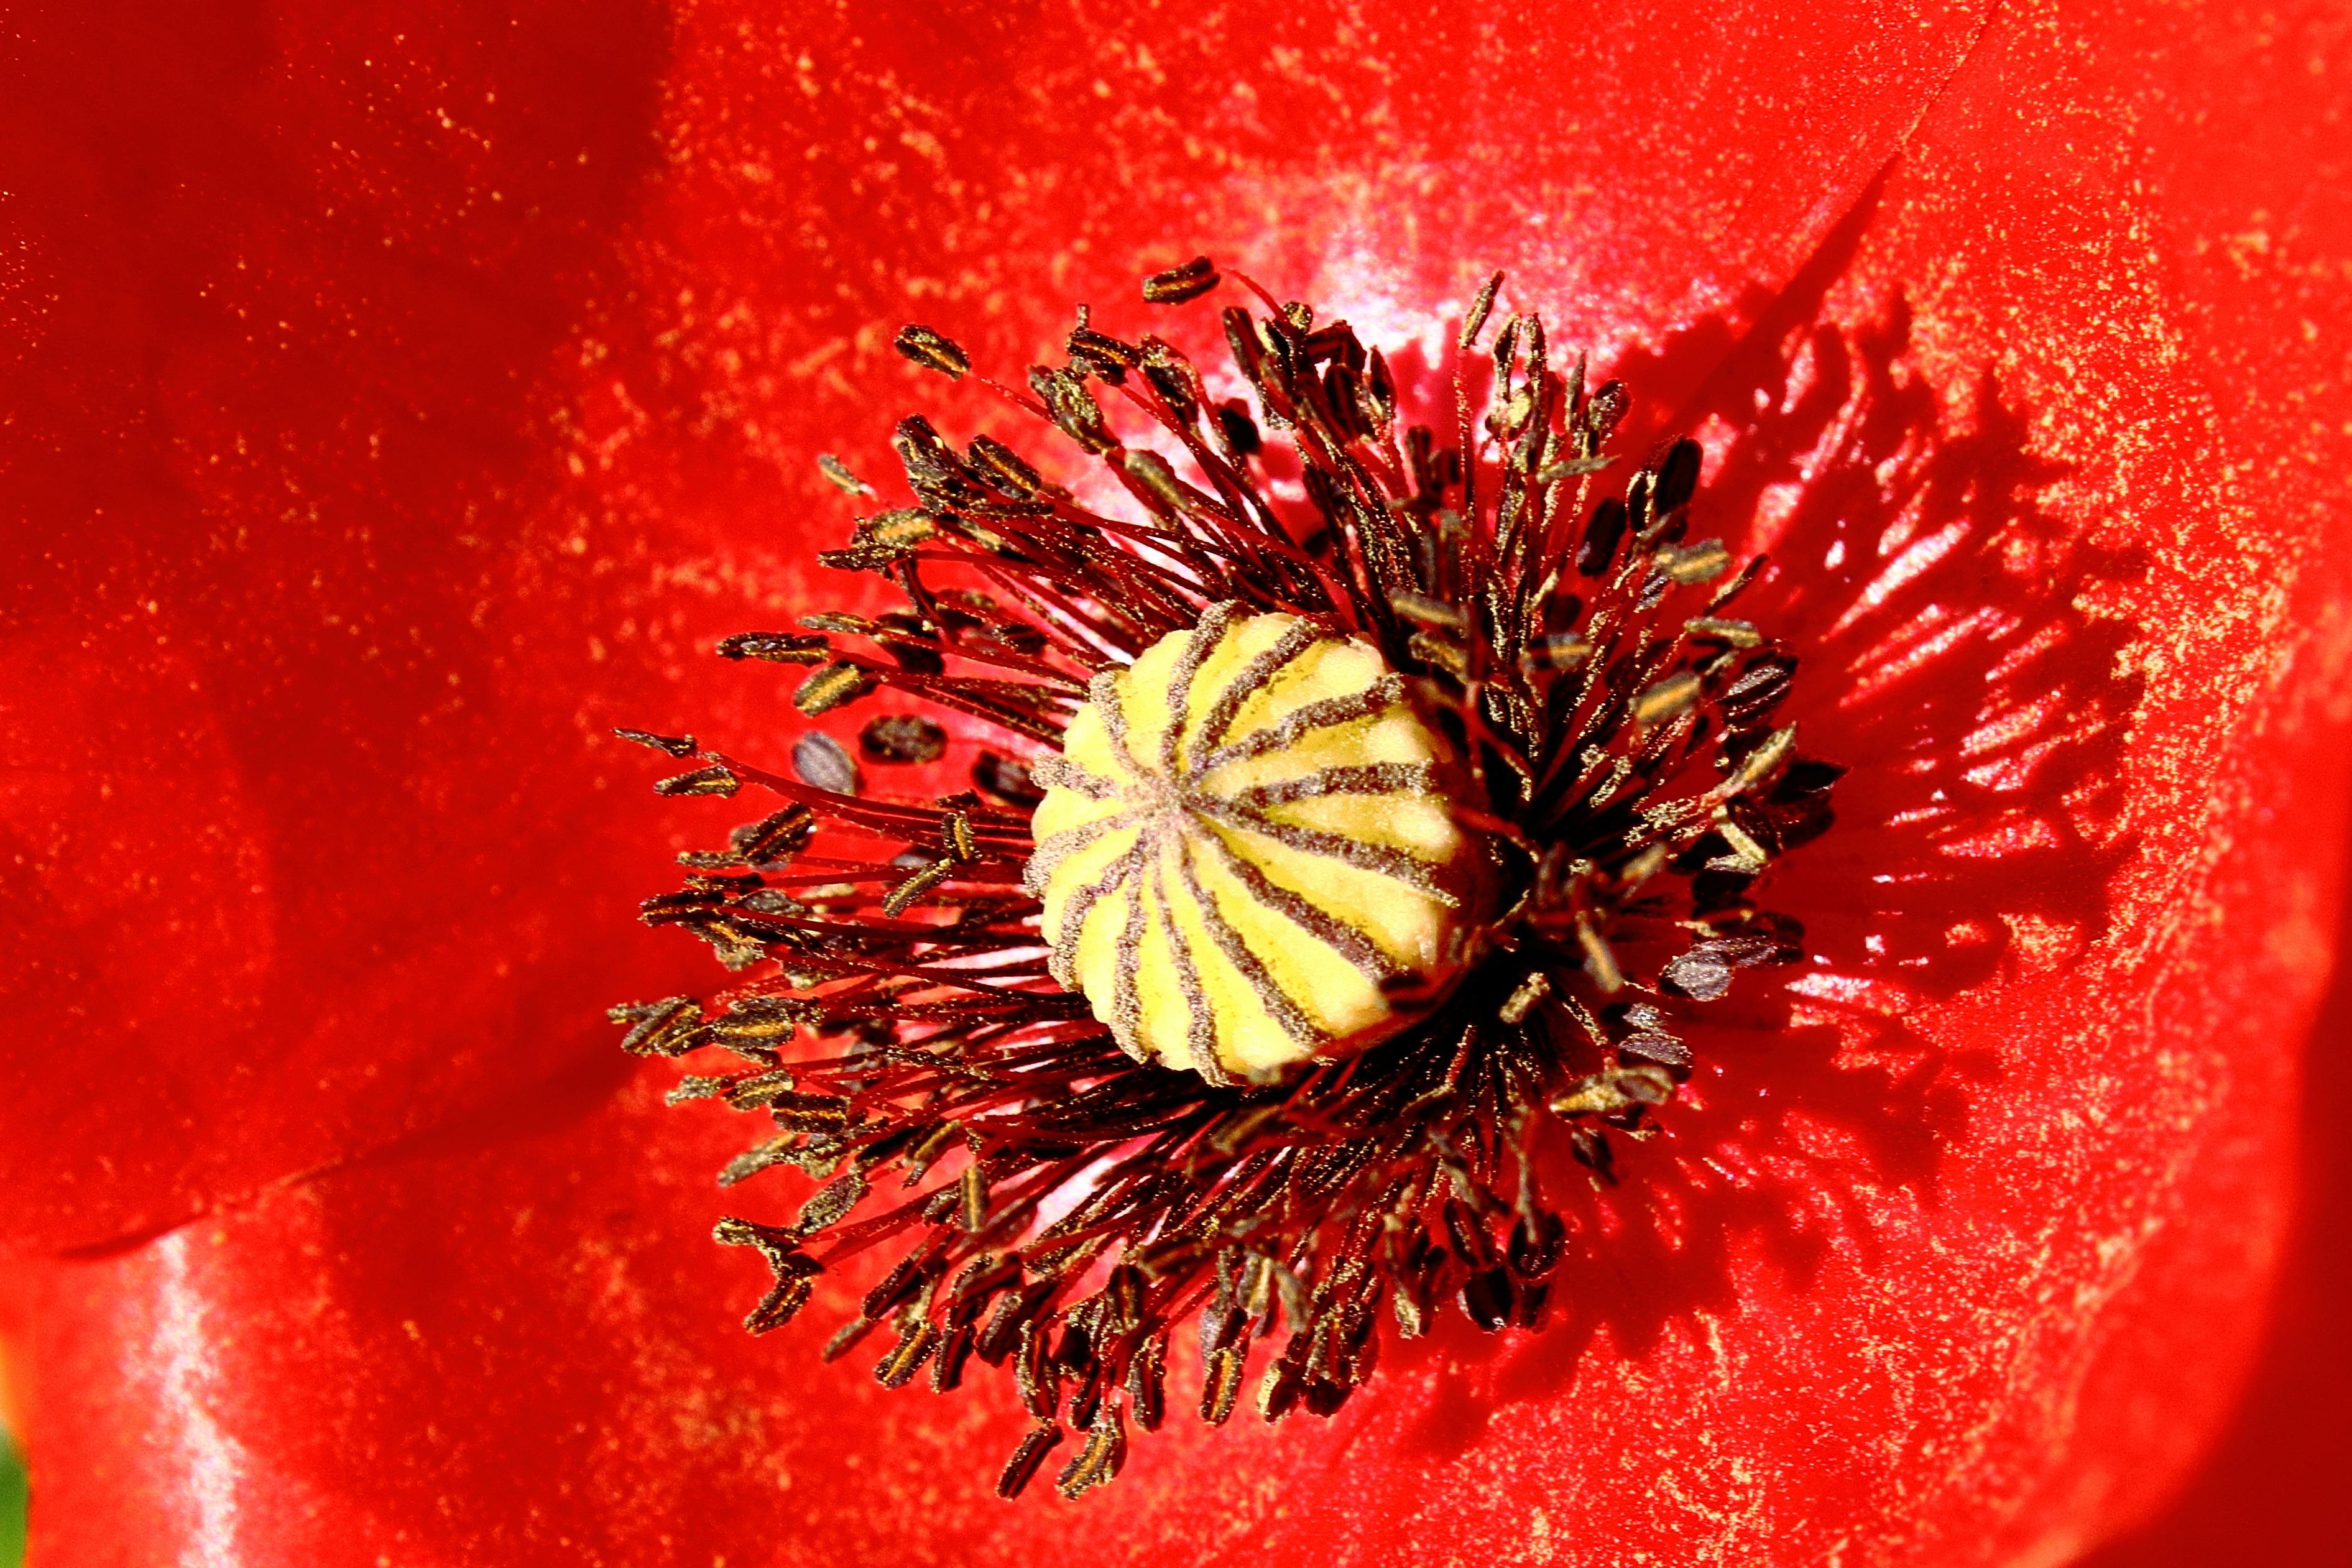
plant, photography, flower, petal, summer, pollen, red, macro, close, flora, close up, klatschmohn, poppy flower, red poppy, poppy, macro photography, flowering plant, land plant